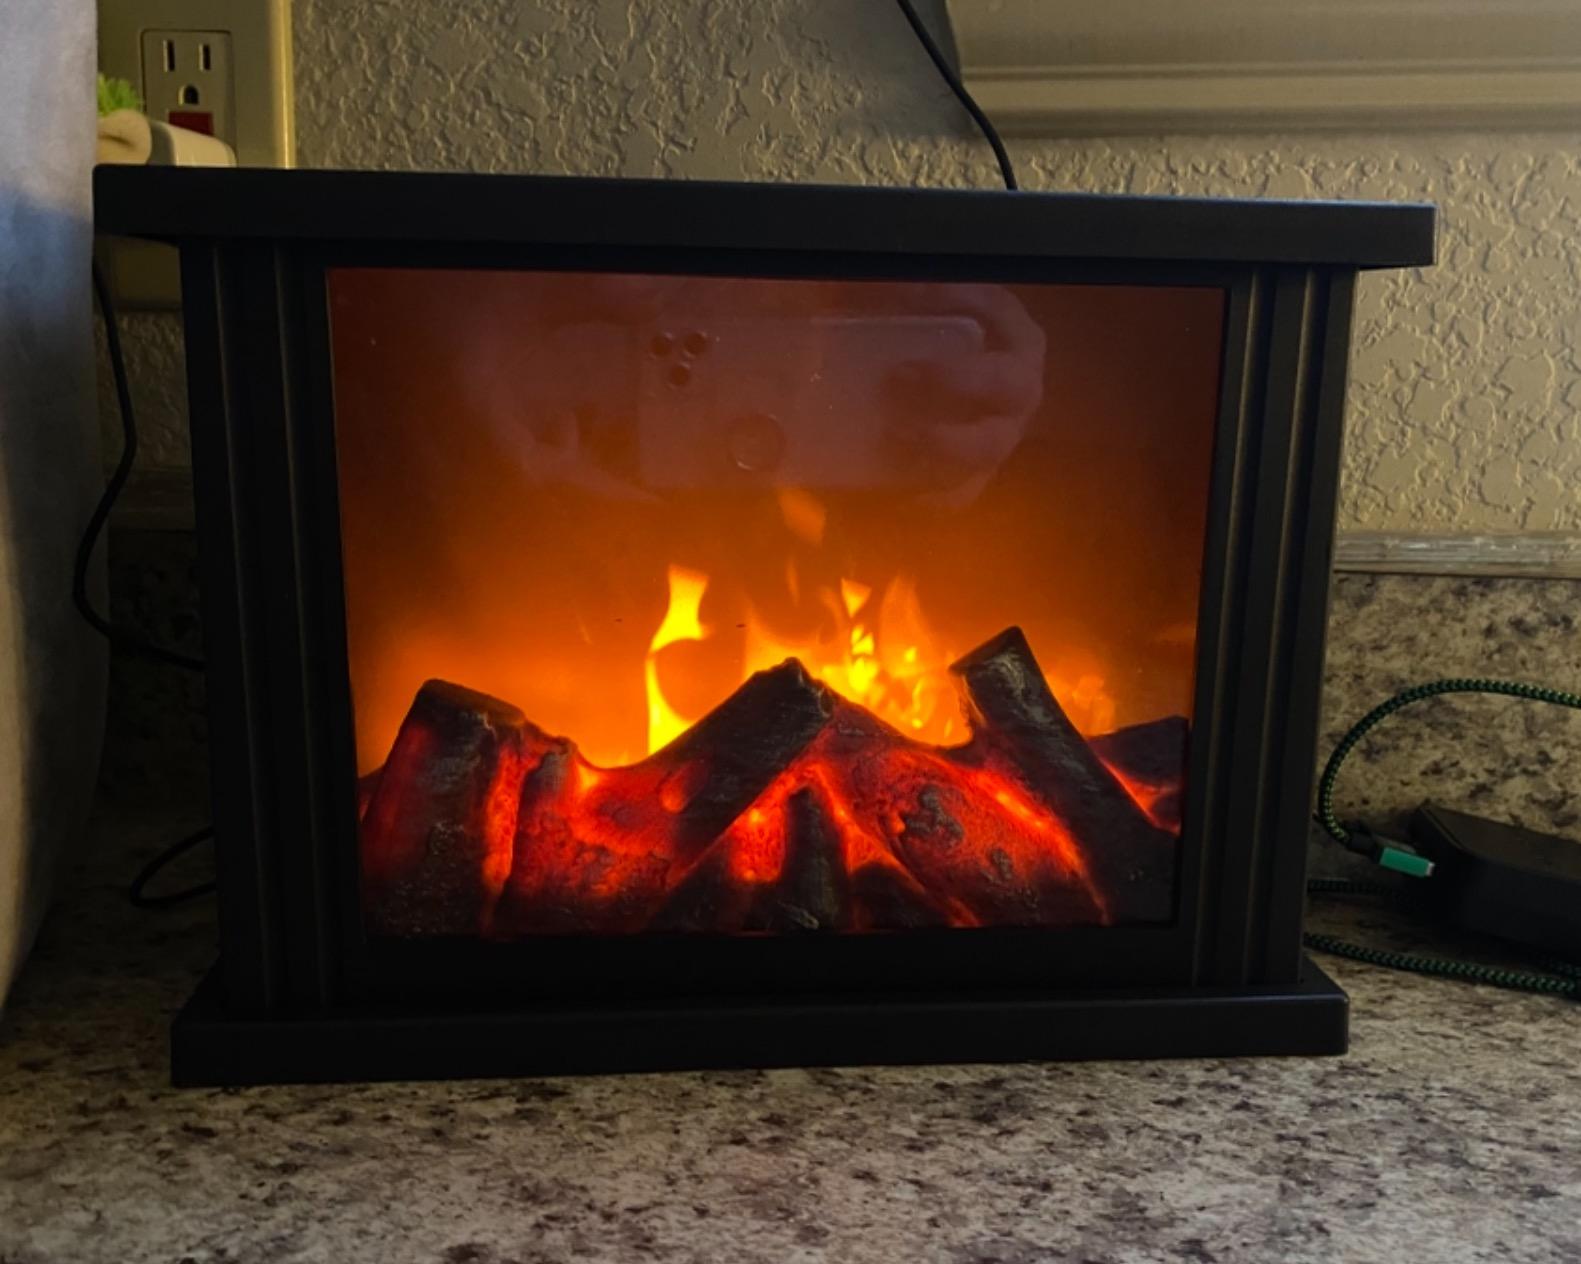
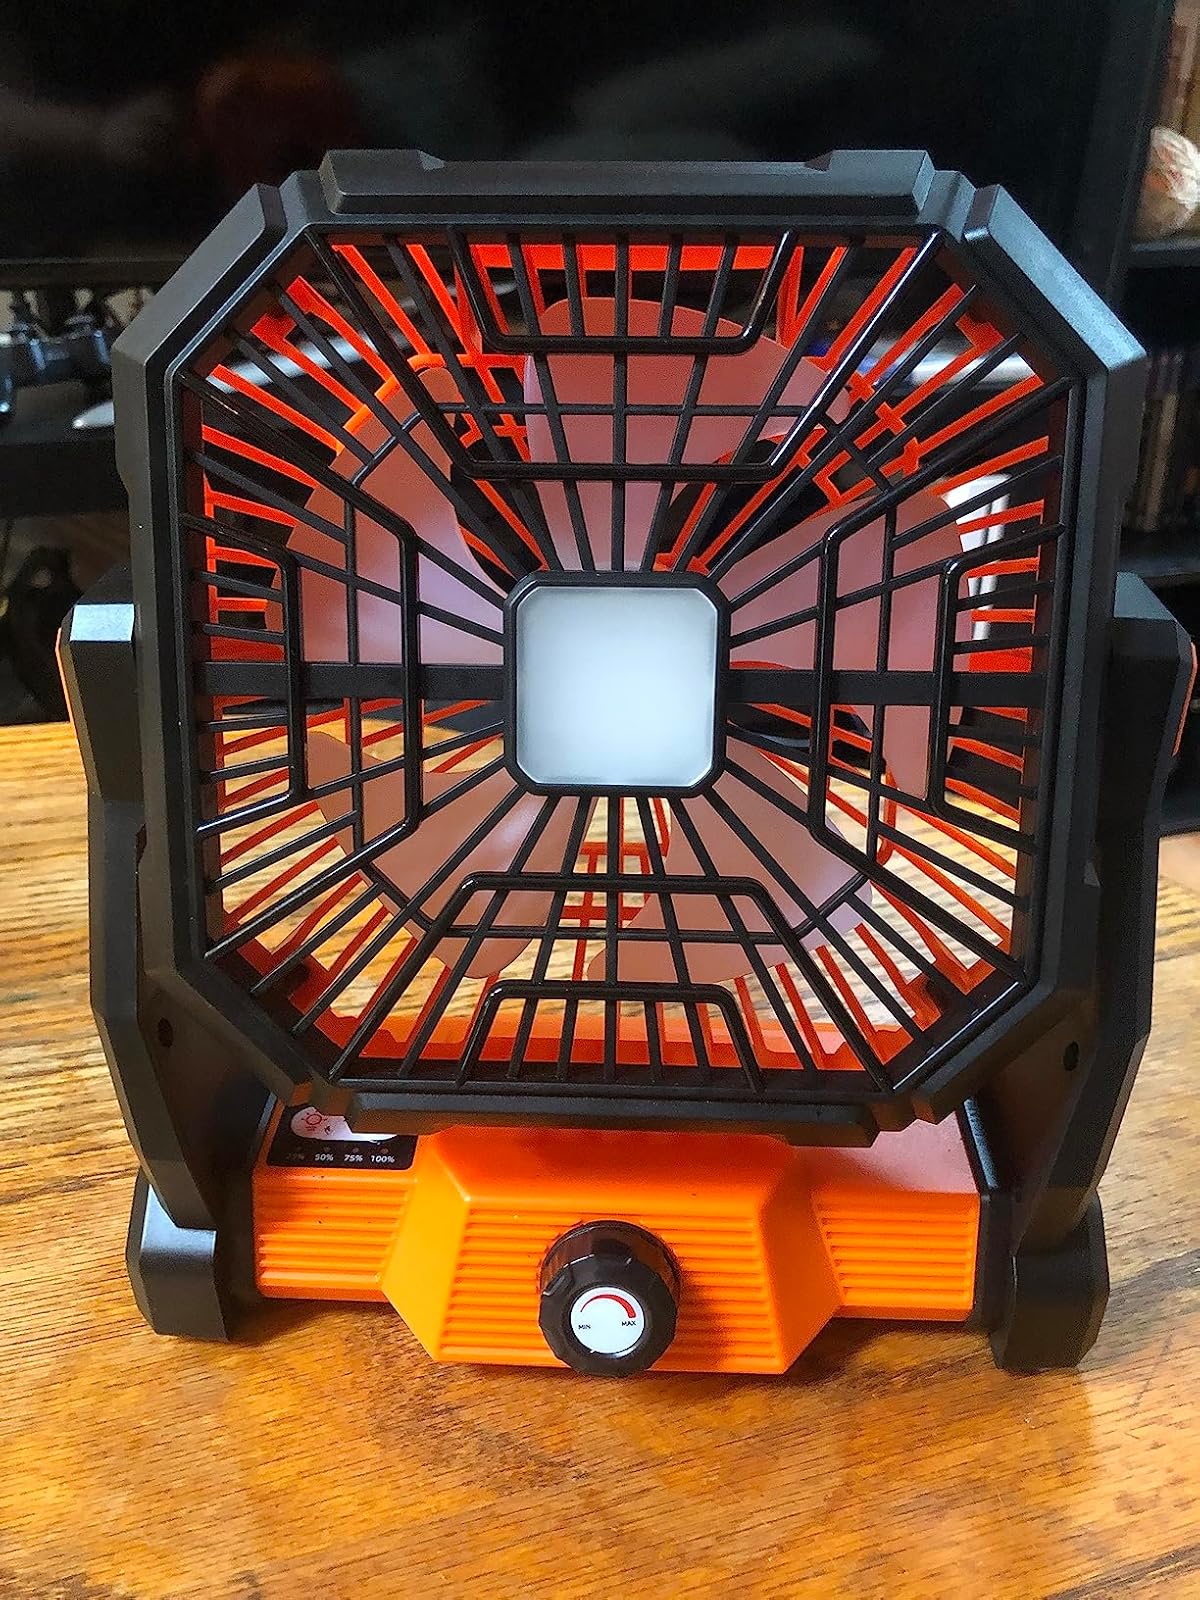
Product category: lantern
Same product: no